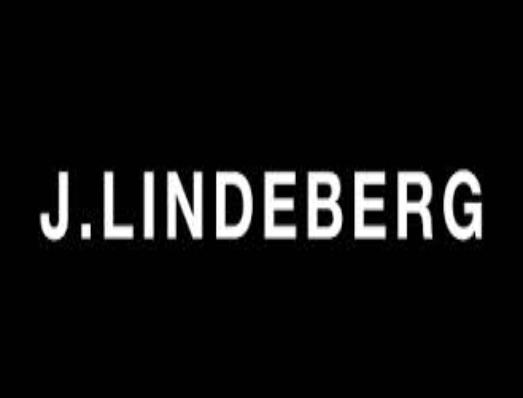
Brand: jlindeberg-1
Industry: Clothes